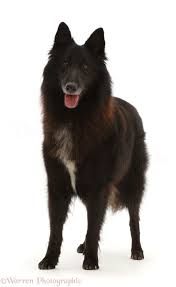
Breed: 227-n000070-groenendael